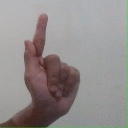
अक्षर: ळ